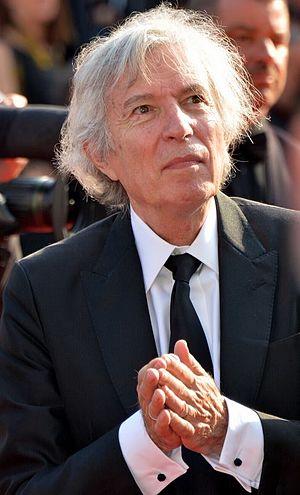
Jacques Doillon au festival de Cannes
Un certain nombre d'œuvres cinématographiques et télévisuelles ont été tournés dans le département d'Eure-et-Loir.